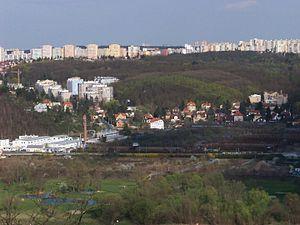
Hodkovičky est un quartier pragois situé dans le sud-ouest de la capitale tchèque, appartenant à l'arrondissement de Prague 4, d'une superficie de 208 hectares est un quartier de Prague. En 2018, la population était de 3 763 habitants.